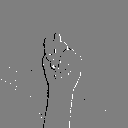
ASL letter: t